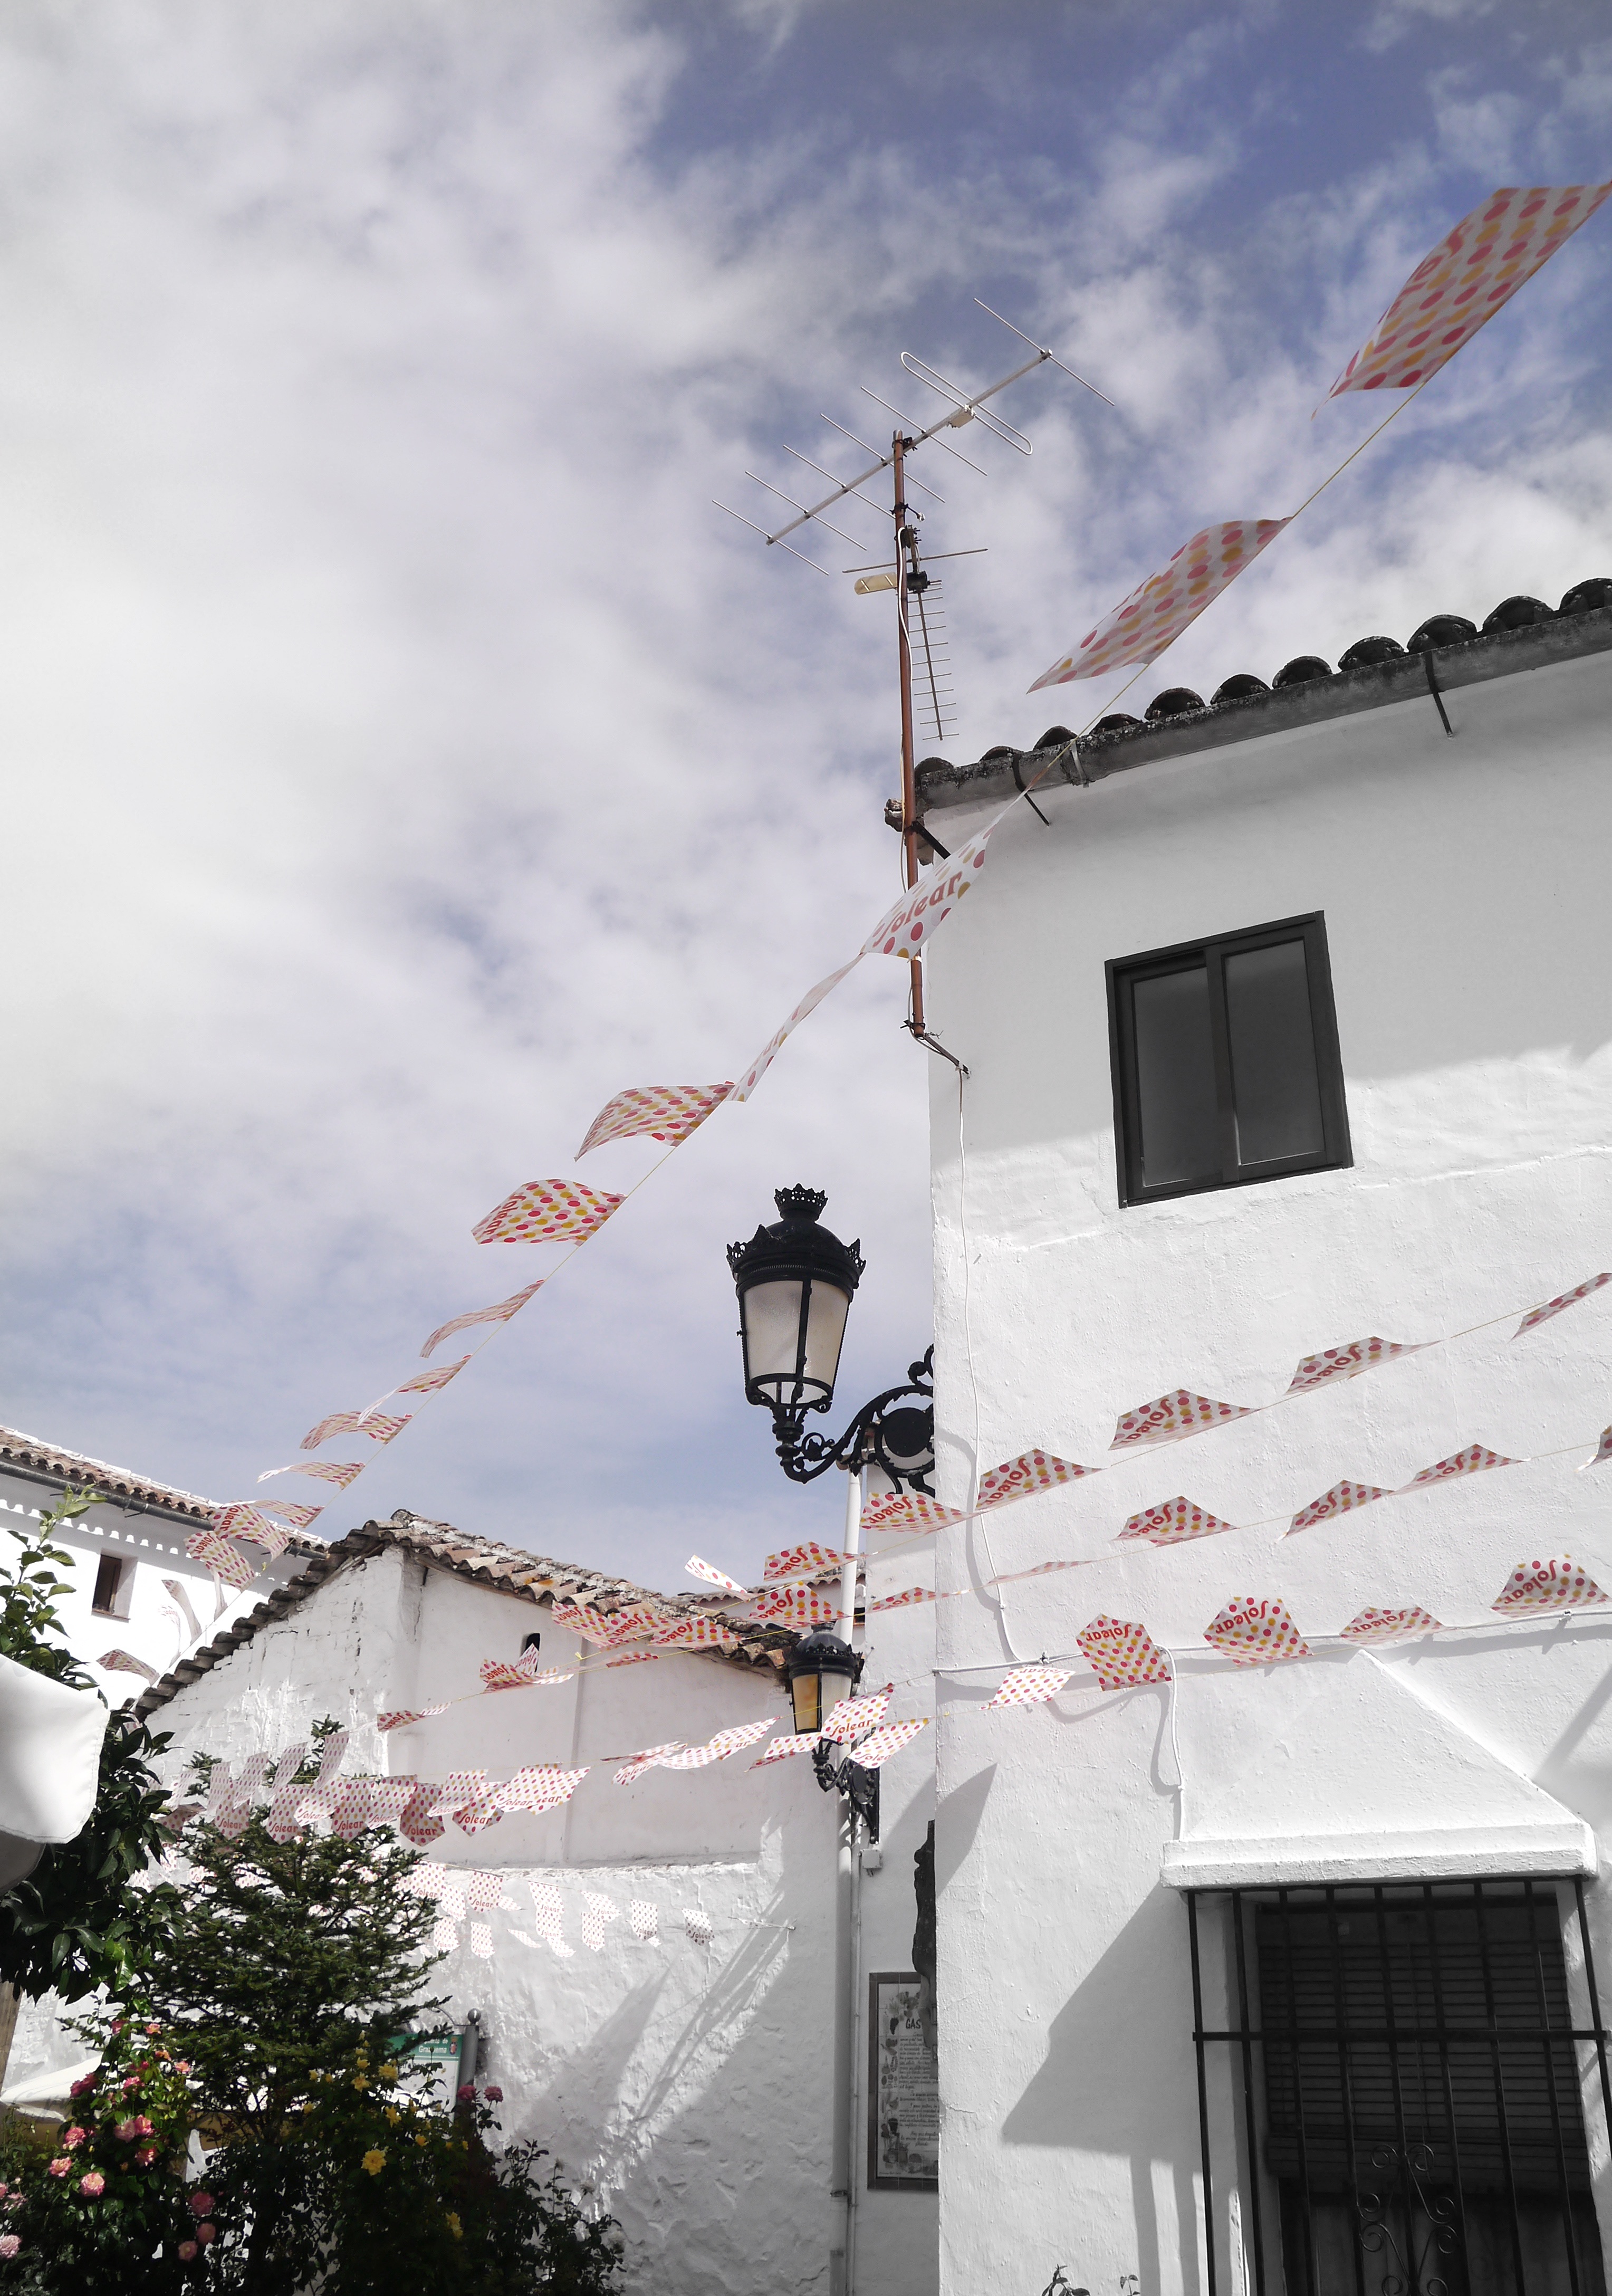
snow, winter, sky, roof, village, weather, festival